Symphony No. 1 (Brahms)

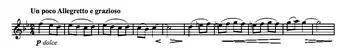
A theme as stated by the clarinet

The Symphony No. 1 in C minor, Op. 68, is a symphony written by Johannes Brahms. Brahms spent at least fourteen years completing this work, whose sketches date from 1854. Brahms himself declared that the symphony, from sketches to finishing touches, took 21 years, from 1855 to 1876. The premiere of this symphony, conducted by the composer's friend Felix Otto Dessoff, occurred on 4 November 1876, in Karlsruhe, then in the Grand Duchy of Baden. A typical performance lasts between 45 and 50 minutes.